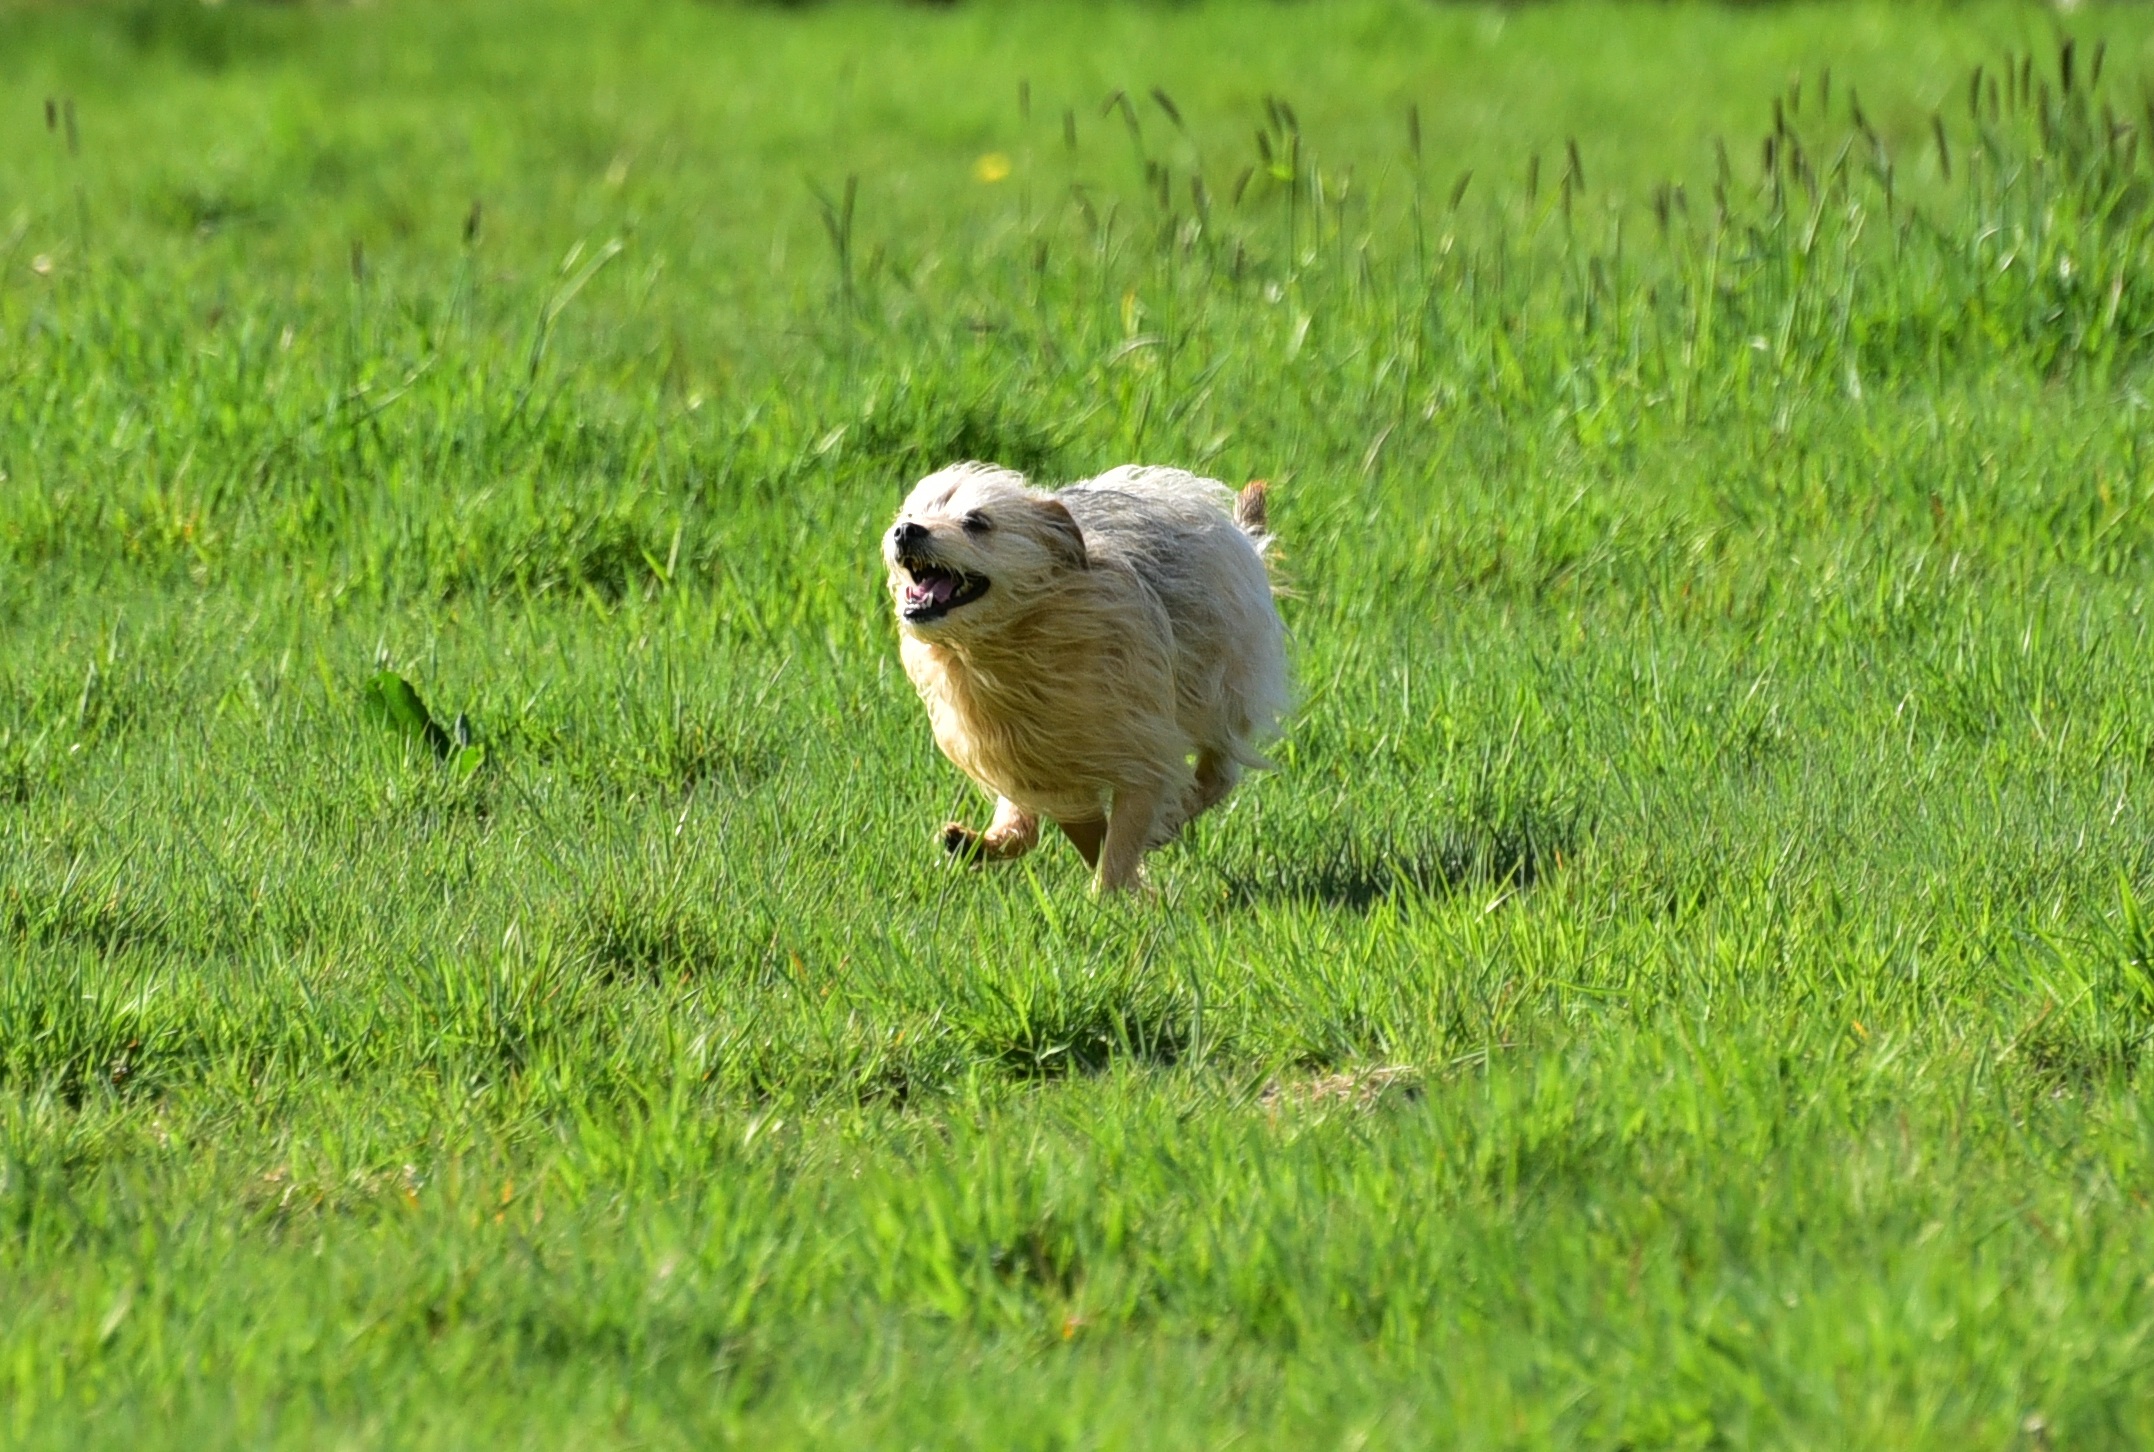
nature, grass, bird, lawn, meadow, prairie, run, dog, animal, wildlife, pet, green, pasture, fauna, race, fun, grassland, vertebrate, habitat, fast, of course, small dog, natural environment, perching bird